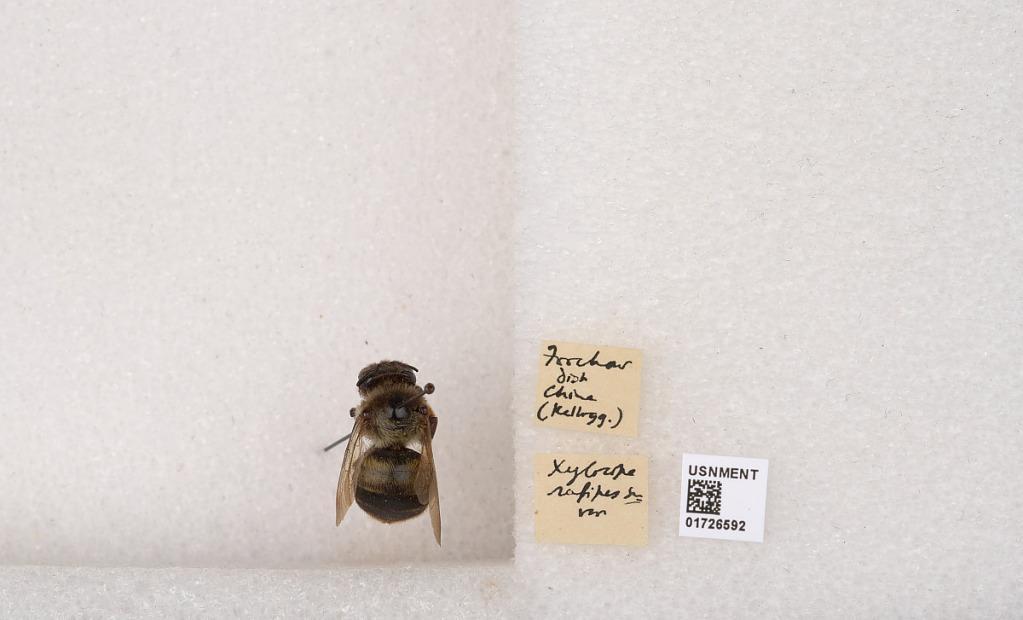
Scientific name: Xylocopa (Mesotrichia) latipes (Drury)
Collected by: Kellogg
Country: China
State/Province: Fujian
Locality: Foochow